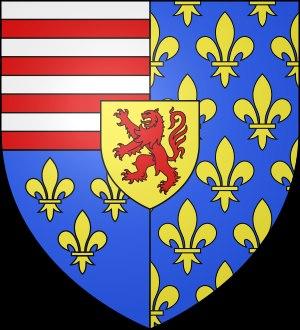
La Thiérache est une région naturelle qui regroupe des terroirs de France et de Belgique où l'on retrouve des traits paysagers et architecturaux similaires : présence du bocage, de l'herbage, terrains vallonnés, habitat dispersé, maisons traditionnelles construites en pierres ou en briques avec des insertions en pierre et munies d'une toiture en ardoise.